California Courts of Appeal

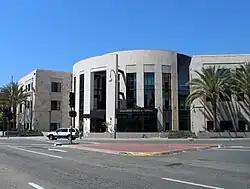
The Division Three courthouse in Santa Ana

The Division Three courthouse is located in Santa Ana. It handles appeals from Orange County. It has eight justices.